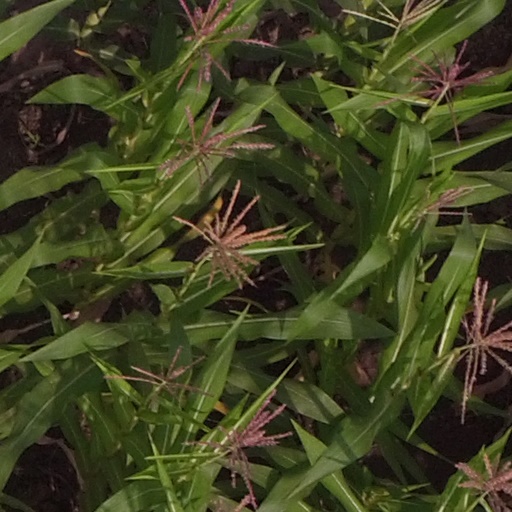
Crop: maize; corn